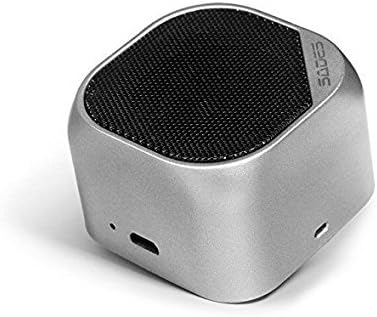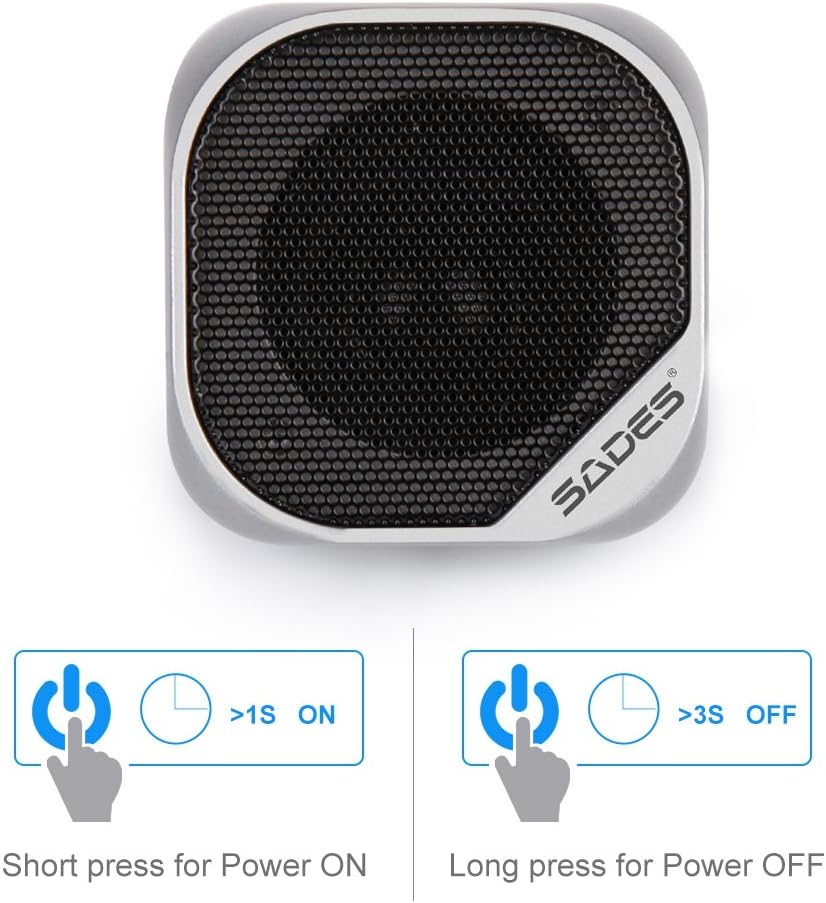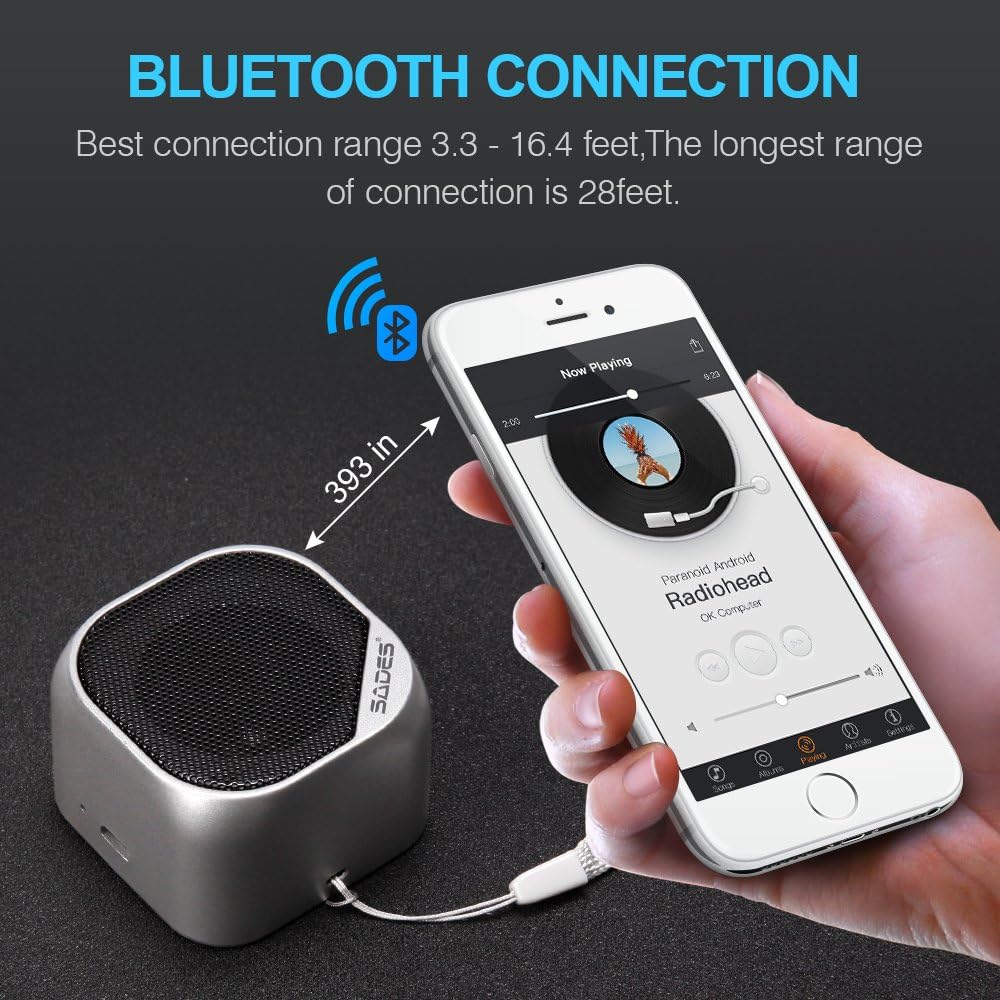
SADES Q3 Bluetooth Speaker, Wireless Speaker with Built-in Mic for iPhone, iPad, Smart Phone, Laptops and More
Category: All Electronics
Elegant design Eye-catching and elegant design is beautiful and durable. Silver makes it classic. Perfect compatibility The 4.0 Bluetooth technology is compatible with most Bluetooth enabled devices. Convenient portability The tiny 400mAh lithium-ion battery makes it a portable speaker for your convenience, yet it won't sacrifice its performance. Specifications: Charging: Micro USB cable USES: with all Bluetooth-enabled mobile phones, tablets, laptops, desktop computers, smart TV,etc Speaker type: surround sound frequency Speaker power: 3.0W Material: metal case Special features: wireless and portable speaker, speaker mode Size: 54mm * 54mm*36mm / 82g Battery capacity: 400mAh Packing: 1 x Bluetooth speaker 1 x charging cable 1 x user manual  If you have any question about our product,please don’t hesitate to contact us. We promise,the best purchase experience and the best customer service will be given to you.
Features: 【Simple Design,Fantastic Quality】Eye-catching and simple design is elegant and durable.Silver color makes a classic.When you hold it in your hand, feel like holding a small steel gun, thick texture.It fits neatly into any pocket or handbag. | 【Bluetooth 4.0 Technology:】Small Bluetooth speaker using advanced Bluetooth chip compatible with all Bluetooth-enabled devices. Instantly connect to your smartphone or tablet from a range of up to 28 feet away. Speakers reconnects automatically to the last device used.. | 【Small Body Loud Sound】 - Powerful sound blasts out from the built-in 3W high-performance audio driver of the portable Bluetooth speaker. You can enjoy the incredible 360 degrees 3D stereo surround sound effect and an unique enhanced bass wherever you are,perfect for the beach, Outdoor,Office, Home Party, dorm room, Car, Kitchen. | 【Hands Free Function】 - Built-in HD mic with noise reduction technology, support for handsfree calling. You can easily amplifier the voices of call via bluetooth mode which connect your phone with the wireless speaker. Telephone communications are as clear as face-to-face dialogue. | 【Durable battery life，Perfect compatibility 】Built-in lithium-ion battery offers the Bluetooth Speaker 5 hours music playtime continuously. Charging is easy and fast (it comes with the USB battery charger).It is compatible with most Bluetooth enabled devices